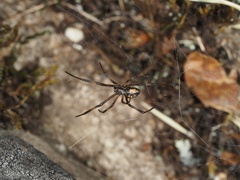
Species: Lactrodectus_hesperus